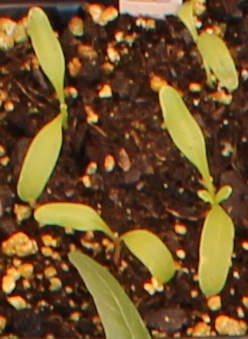
Label: Sugar beet